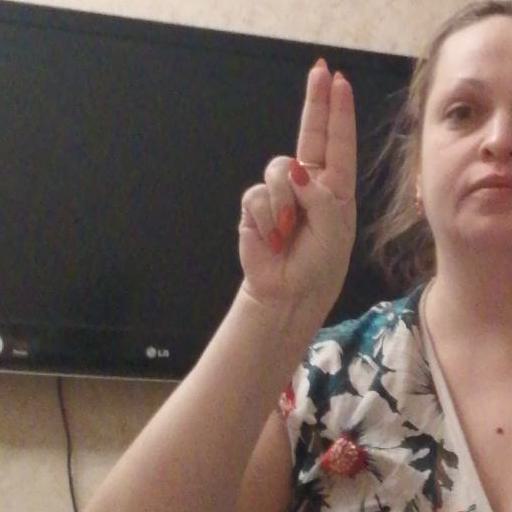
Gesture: two_up